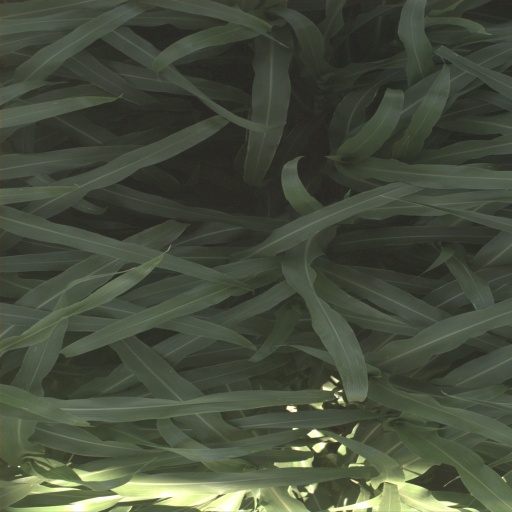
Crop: sorghum